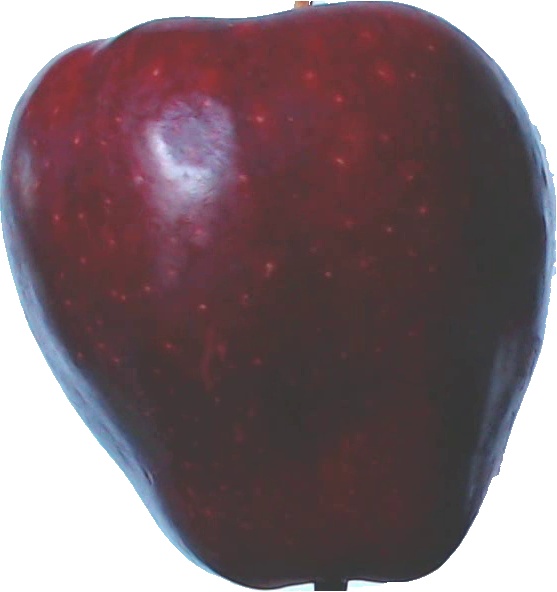
Label: apple_red_delicios_1